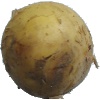
Label: Potato White 1